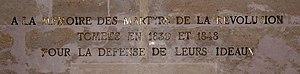
Voici la liste des personnes citées au Panthéon de Paris.
Le Panthéon est un monument de style néo-classique situé dans le 5ᵉ arrondissement de Paris. Au cœur du Quartier latin, sur la montagne Sainte-Geneviève, il est au centre de la place du Panthéon et entouré notamment de la mairie du 5ᵉ arrondissement, du lycée Henri-IV, de l'église Saint-Étienne-du-Mont, de la bibliothèque Sainte-Geneviève et de la faculté de droit. La rue Soufflot lui dessine une perspective jusqu'au jardin du Luxembourg.